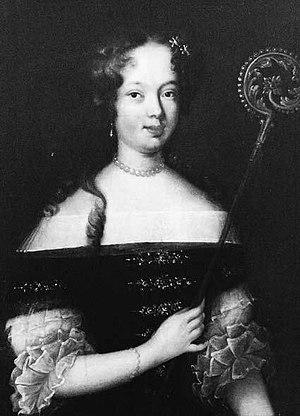
Elisabeth Albertine d'Anhalt-Dessau, était une noble allemande par la naissance princesse d'Anhalt-Dessau en tant que membre de la Maison d'Ascanie et par le mariage duchesse de Saxe-Weissenfels-Barby.